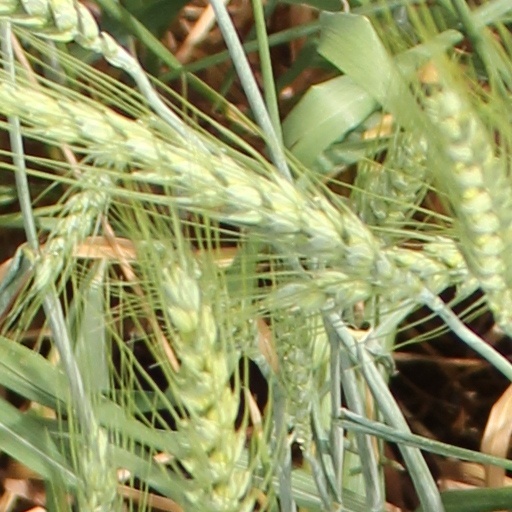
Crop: wheat